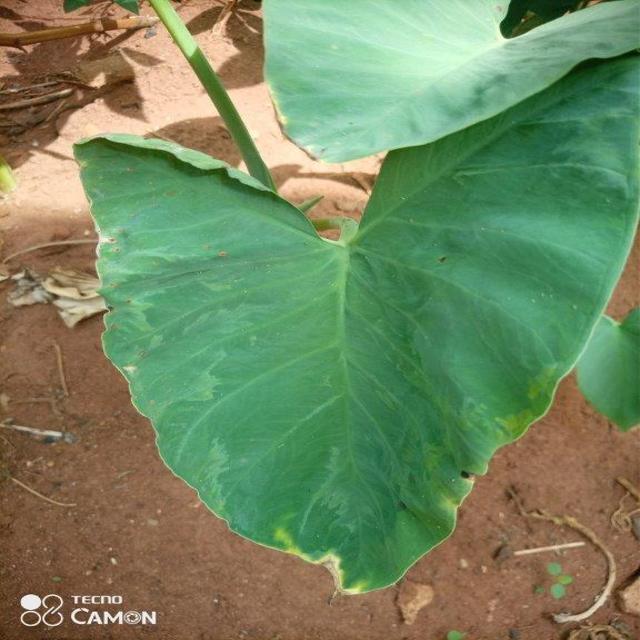
Label: Early_Blight